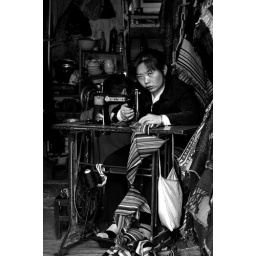
she looked so tired, working from early light to dark, eating and sleeping in her little shop.